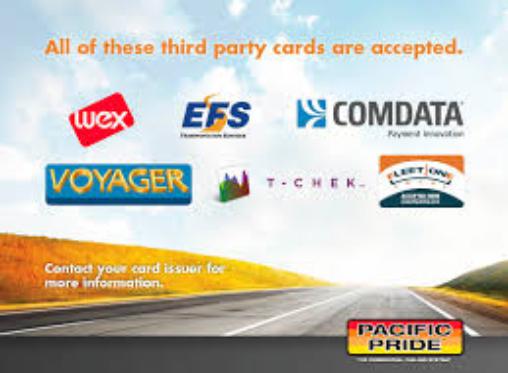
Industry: Transportation